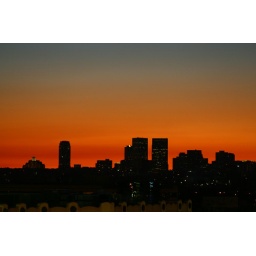
City against a red sky